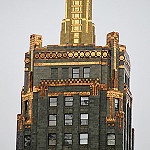
Scene: Outdoor